Besshi copper mine

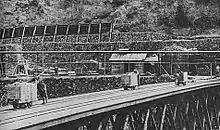

The was a rich source of copper in Niihama, Ehime Prefecture, Japan. The deposits were discovered in 1690, and copper mining began in the following year. From then until the closing of the mine in 1973, Besshi produced about 700,000 tons of copper, and contributed to Japan's trade and modernization. The Sumitomo family managed the mine, which helped build the Sumitomo "zaibatsu." The Dōzan River was named after the copper mine.